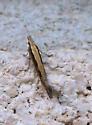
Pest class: diamondback_moth